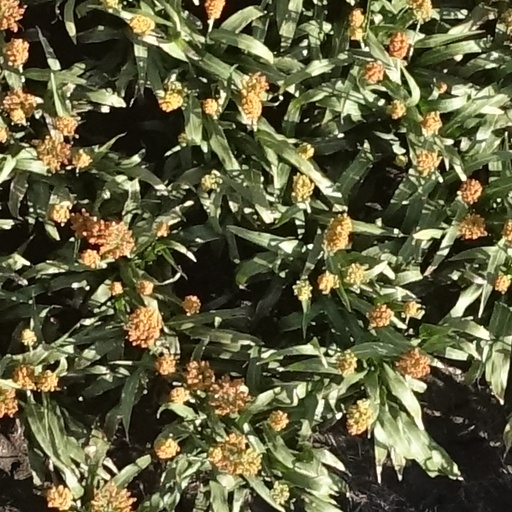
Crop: sorghum